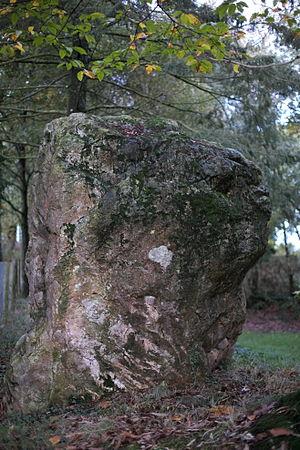
La pierre de Richebourg à Retiers.
Cet article recense les bâtiments protégés au titre des monuments historiques d’Ille-et-Vilaine, en France.
La pierre de Richebourg, aussi dénommée menhir de Richebourg, est un menhir situé sur la commune de Retiers, dans le département français d'Ille-et-Vilaine.